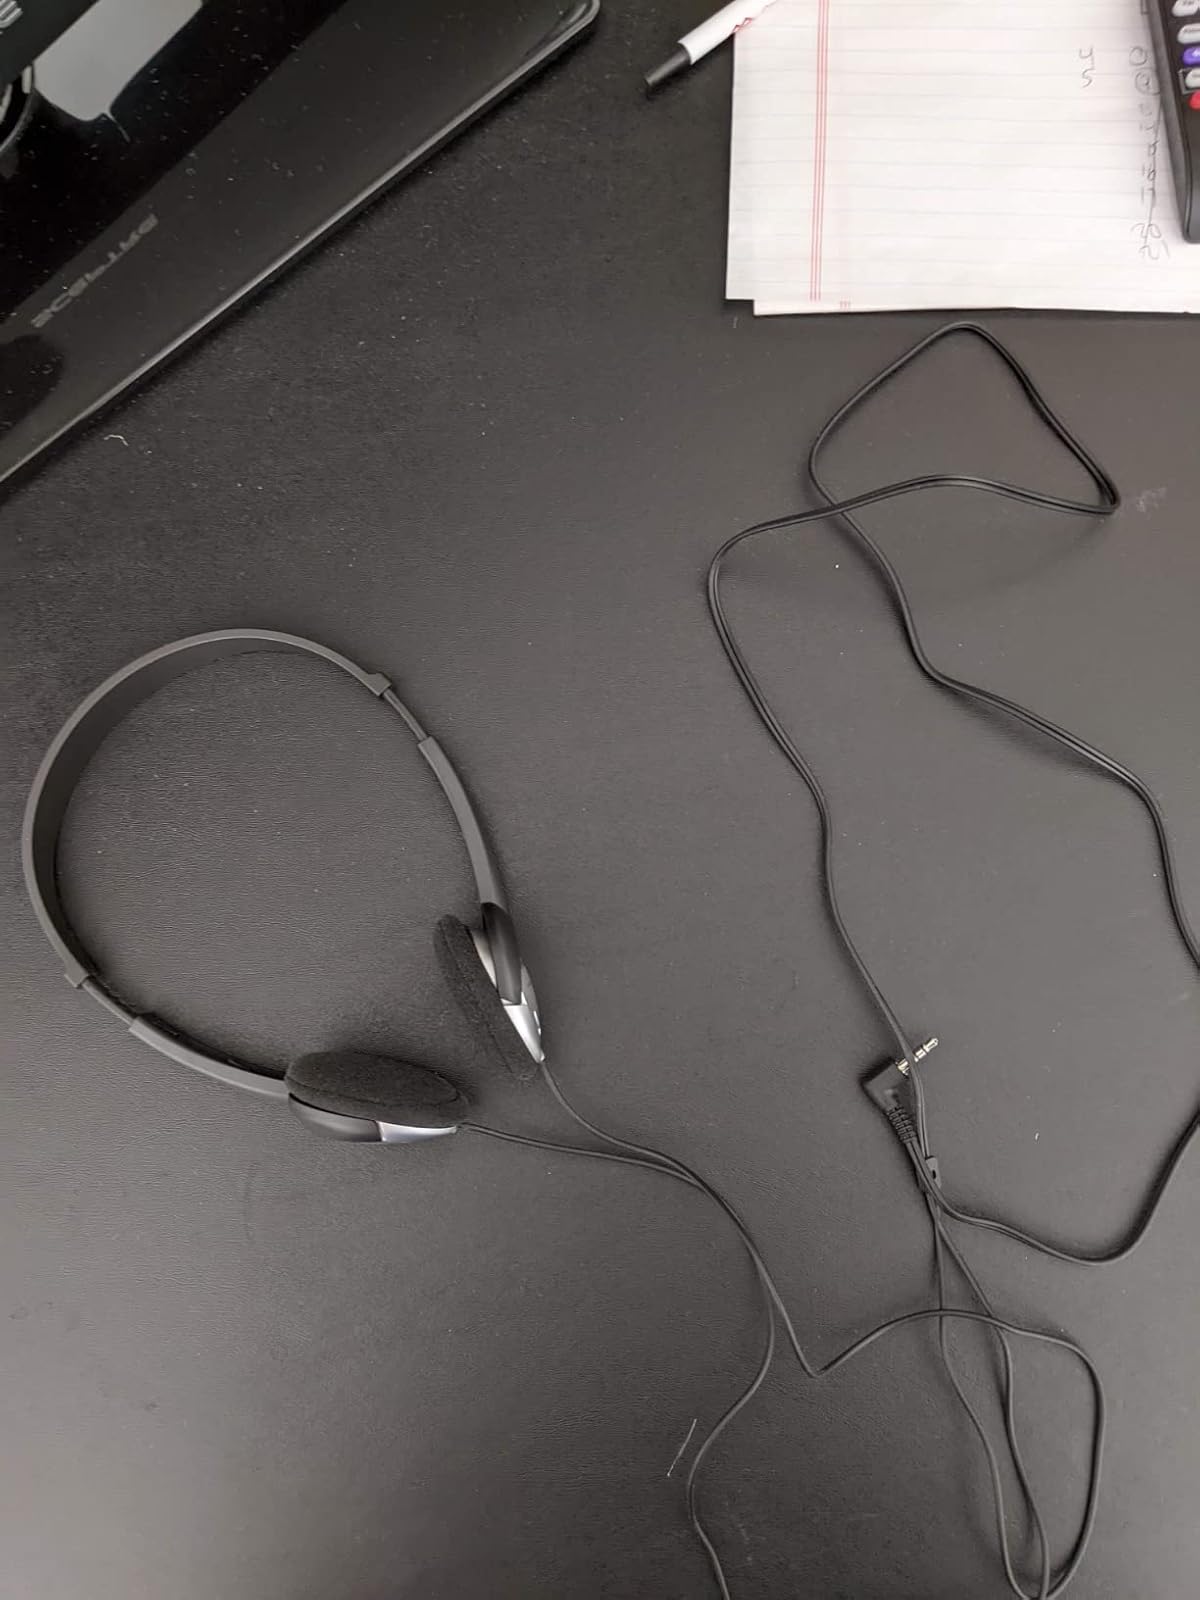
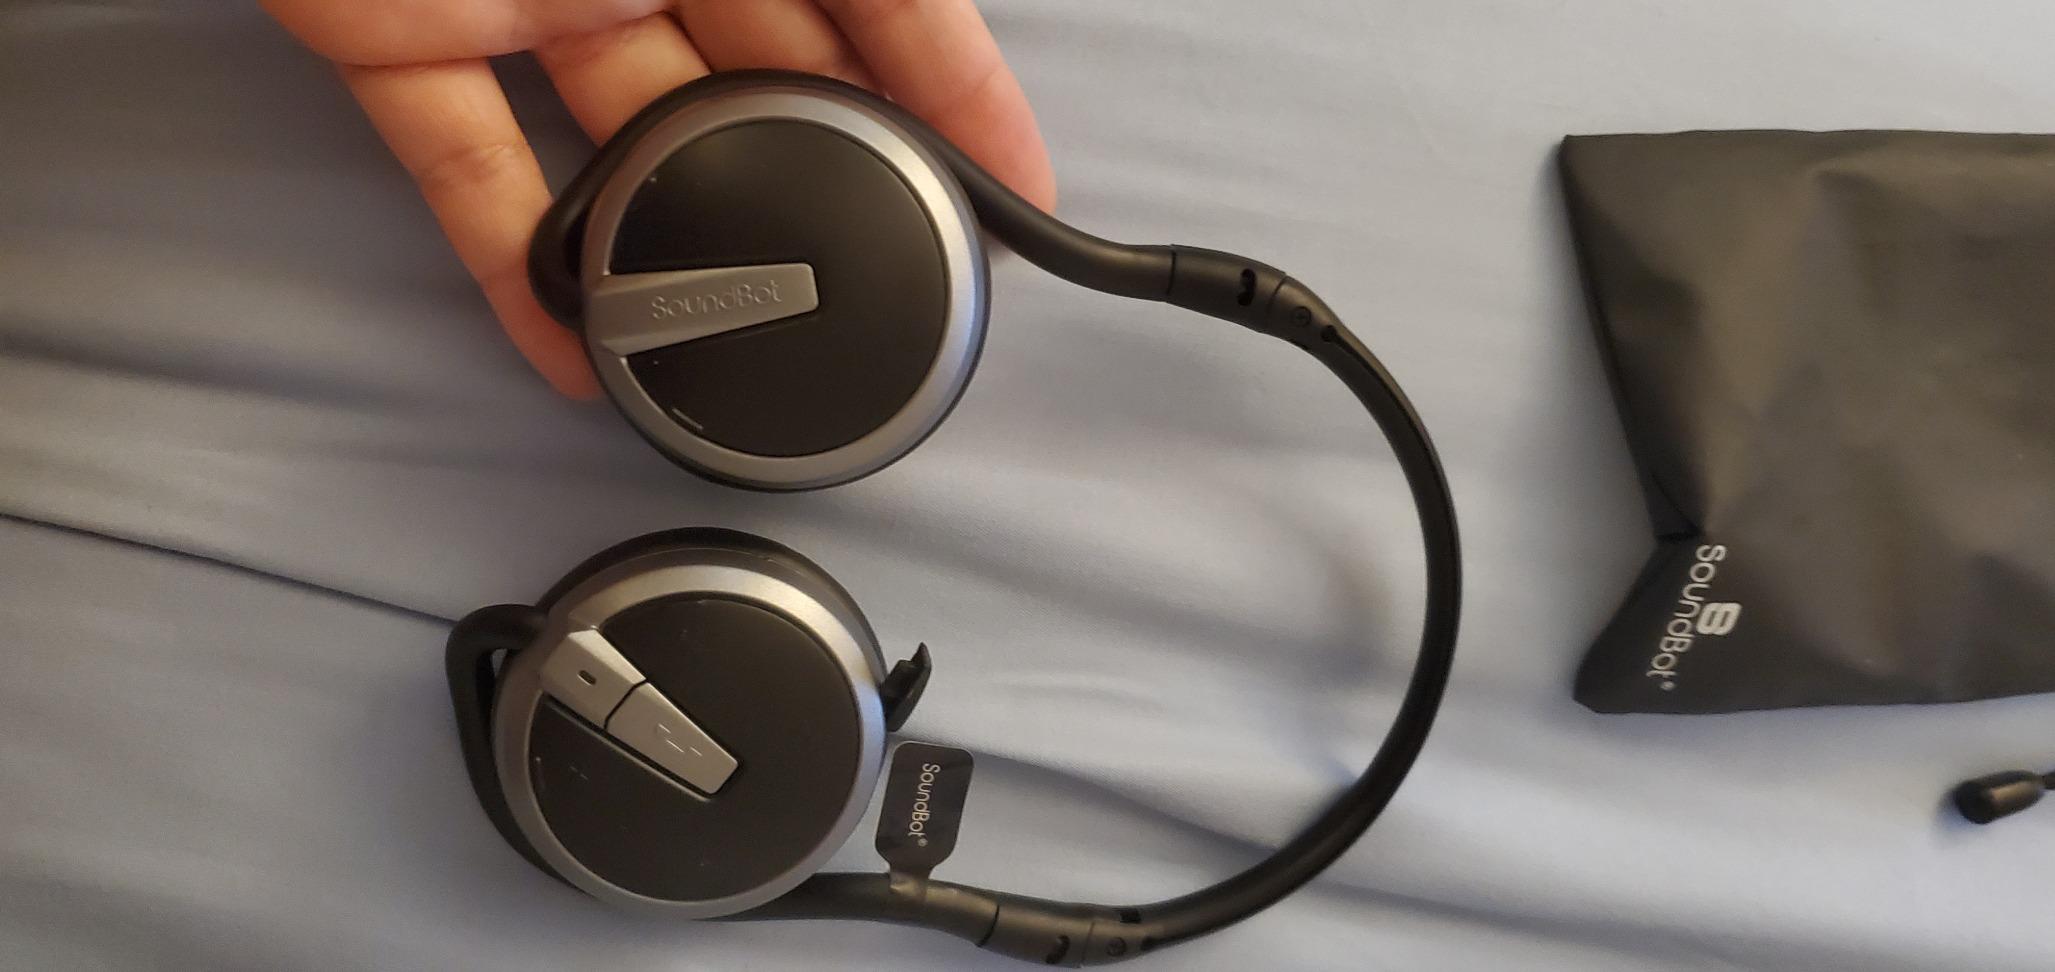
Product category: headphones
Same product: no